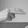
ASL letter: H